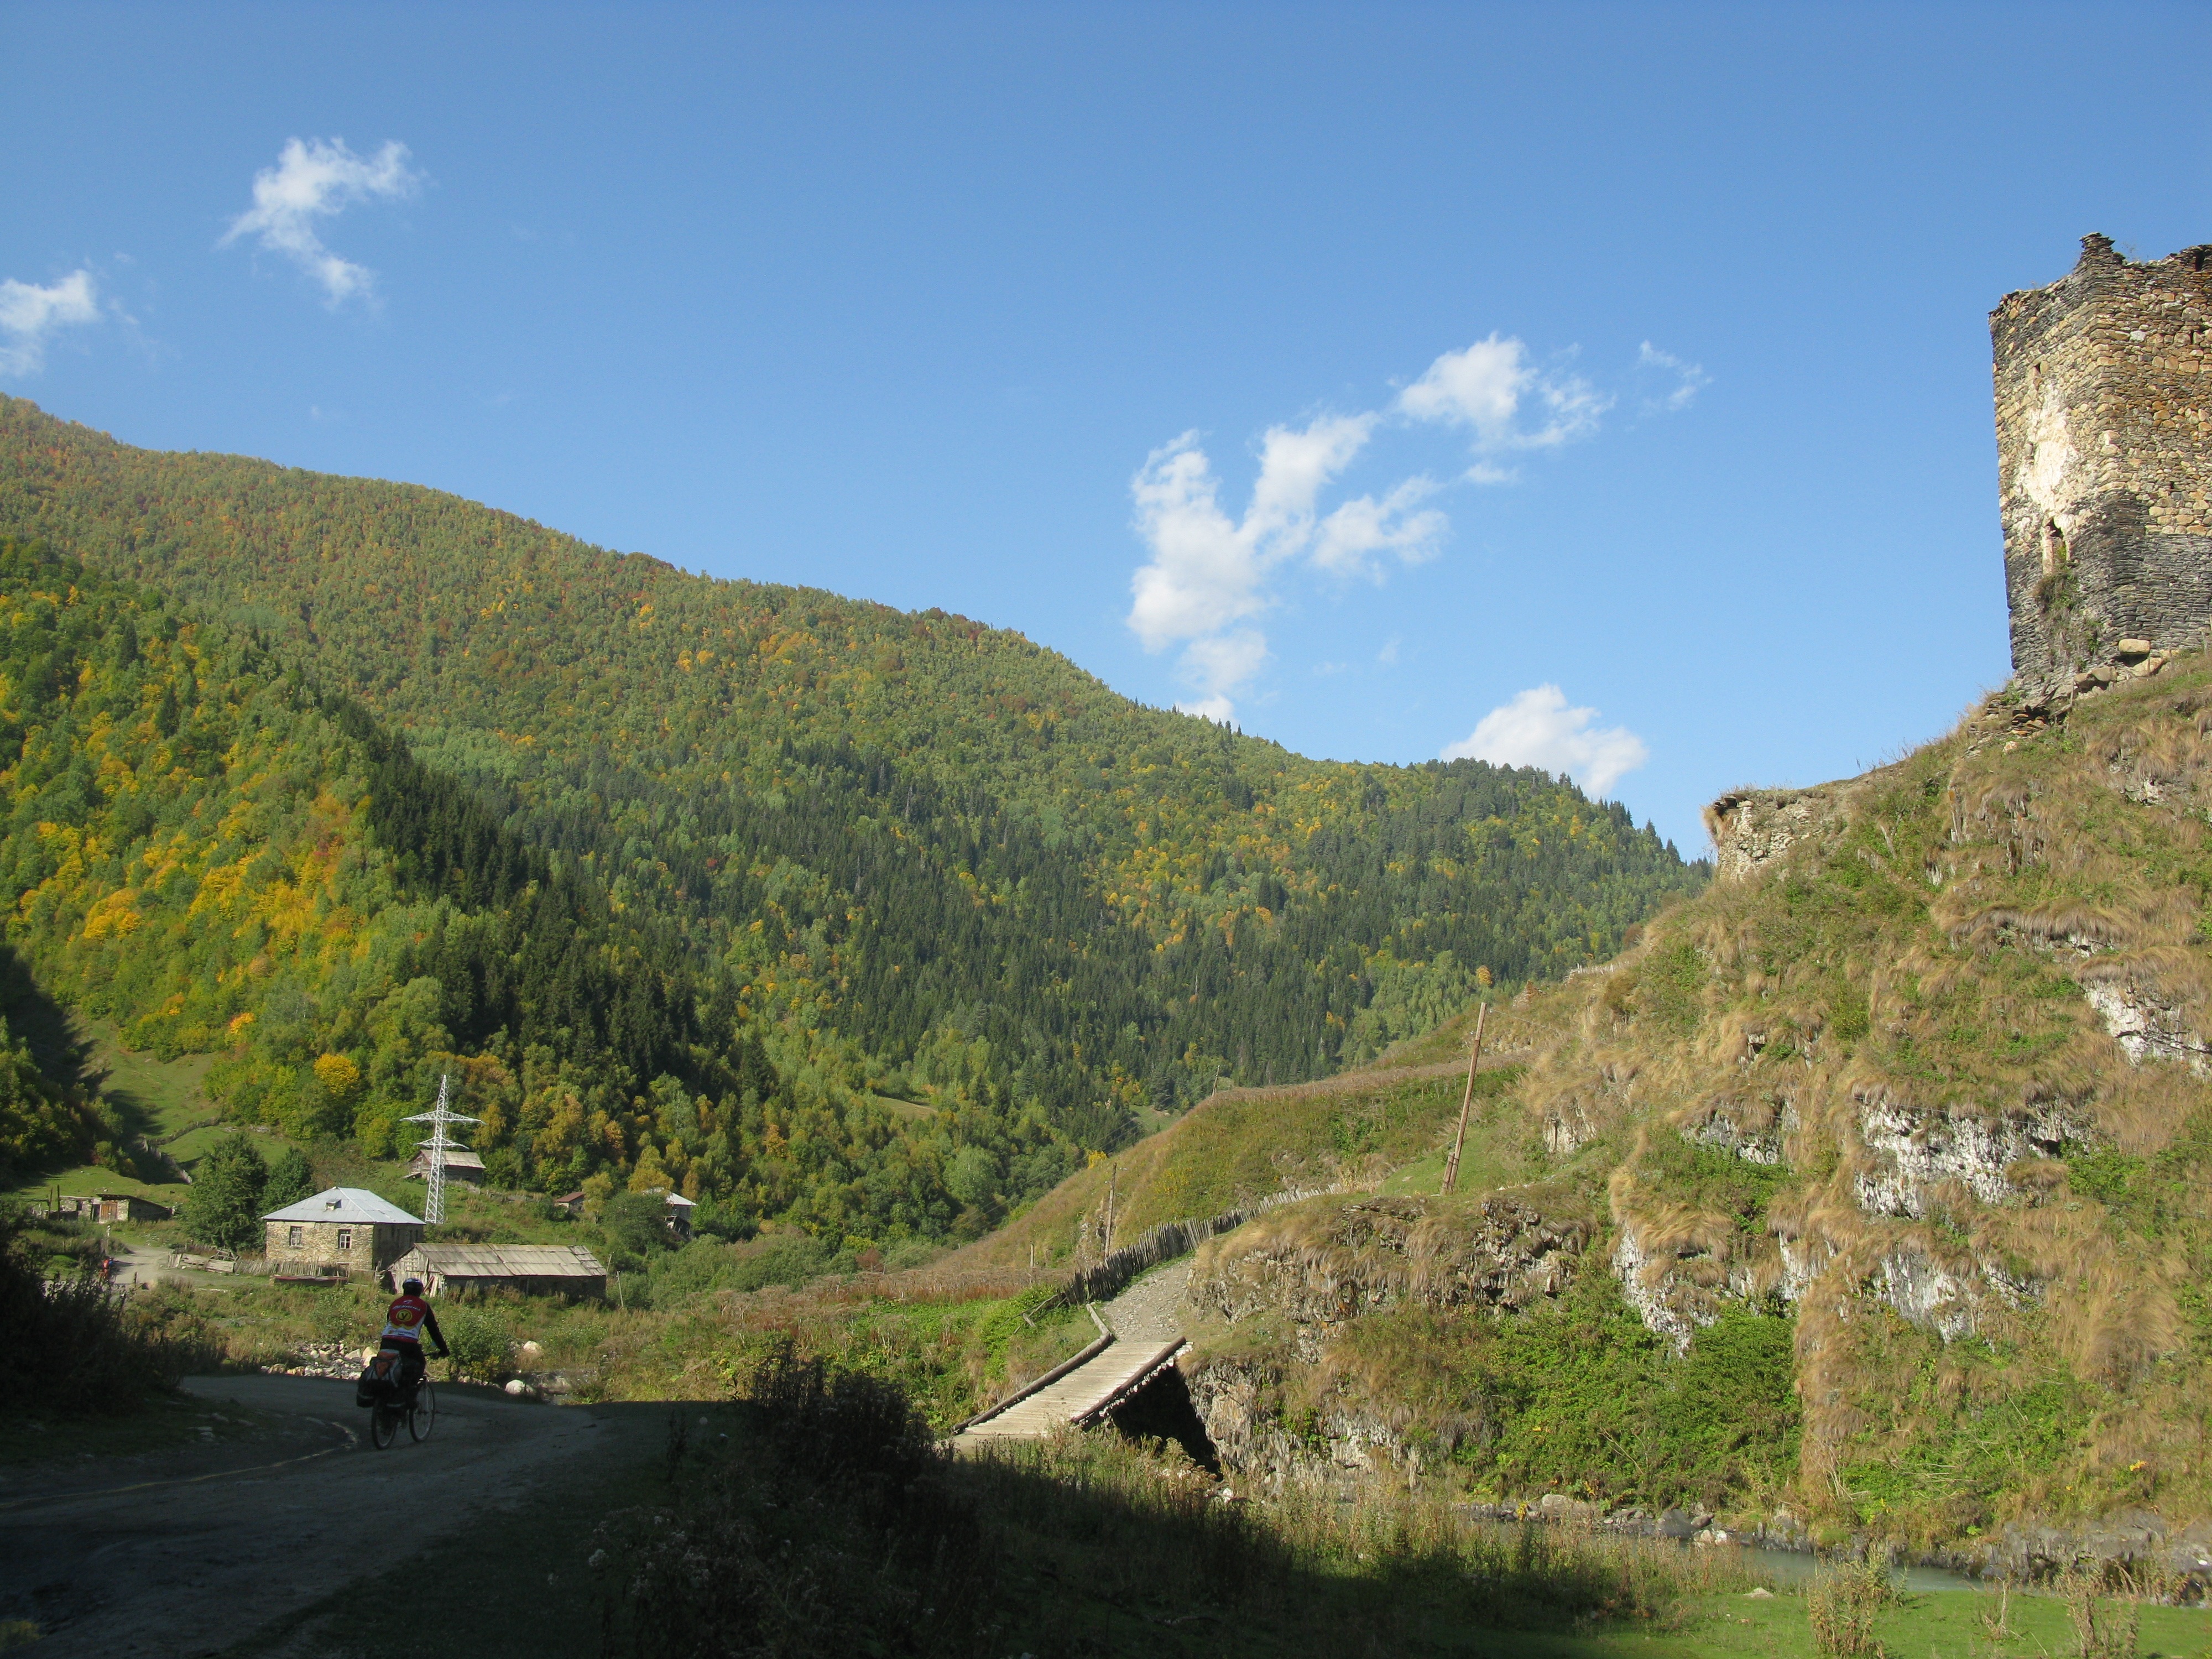
landscape, nature, mountain, sky, hill, valley, mountain range, cliff, spring, reservoir, highland, terrain, ridge, mountains, plateau, georgia, loch, rural area, landform, mountain pass, geographical feature, mountainous landforms